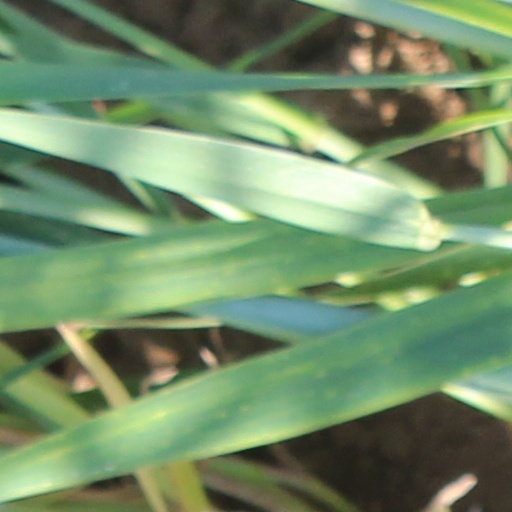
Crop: wheat